Gretchen Whitmer kidnapping plot

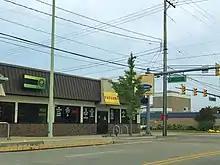
A building in Grand Rapids that was a meeting place for the plotters

After the Ohio meeting, Fox contacted the militia – already being investigated by the FBI – seeking assistance for the plot. On June 14, the militia held a field training exercise. That day, Fox contacted one confidential source in a recorded phone call, detailing the Ohio meeting, and he requested "200 men" to attack the State Capitol in order to take Whitmer and others as hostages and to hold a "trial" for the governor, accusing her of treason. During the call, Fox reportedly said to the source that the operation had to occur prior to the 2020 United States presidential election.